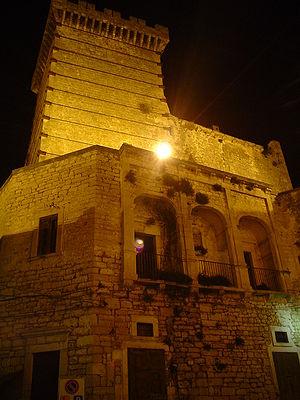
Dans le Salento se trouvent de nombreux châteaux et palais fortifiés construits au cours des diverse périodes historiques par les familles colonisatrices, parfois en modifiant ceux qui étaient pré-existants.